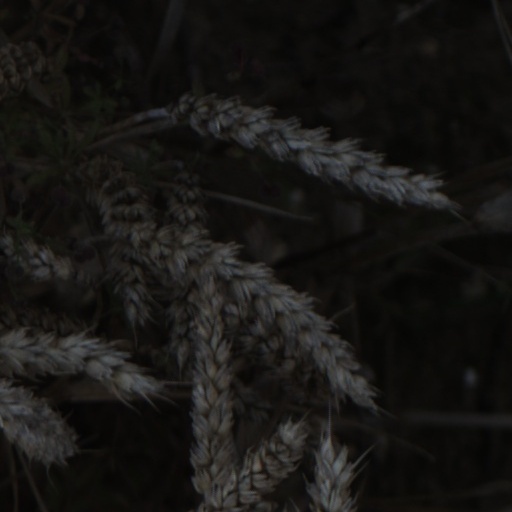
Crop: wheat